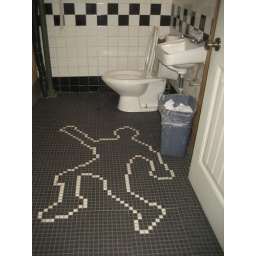
Bathroom floor tiles, bar in Carrollton section of New Orleans.